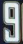
Number: 9